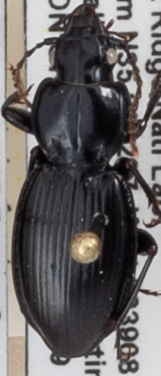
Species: Cyclotrachelus fucatus
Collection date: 2021-06-09
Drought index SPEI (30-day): -1.28
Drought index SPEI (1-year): -0.1
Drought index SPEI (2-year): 2.09